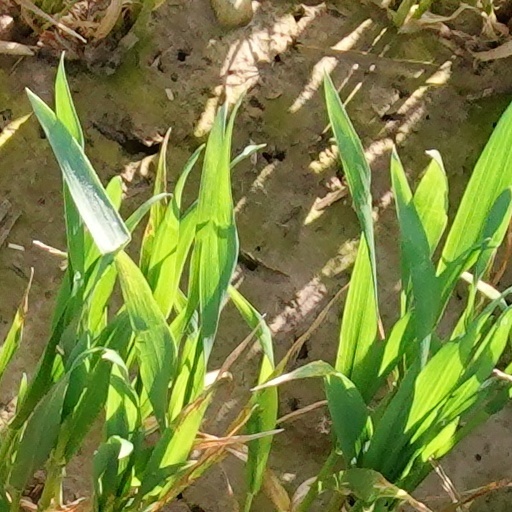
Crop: wheat